Phebalium tuberculosum

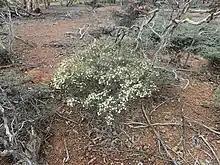
Habit in Corrigin Nature Reserve

Phebalium tuberculosum is a species of erect shrub that is endemic to Western Australia. It has glandular-warty and scaly branchlets and leaves and white flowers arranged in umbels of three or four with rust-coloured scales on the back of the petals.